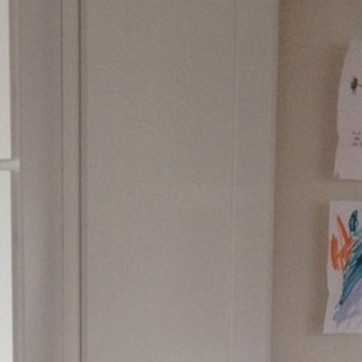
Material: painted